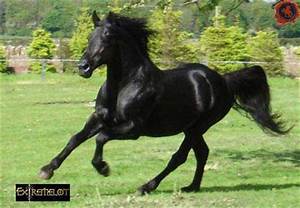
Label: horse